George Kennedy

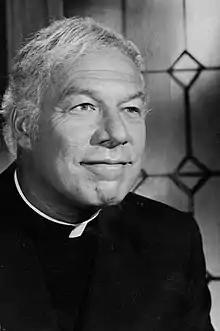
In "Sarge", 1971

His first notable screen role was a military policeman on the TV sitcom "The Phil Silvers Show", for which he also served as a technical adviser to ensure accuracy for the show's military base setting. Kennedy later described the Silvers show as "a great training ground".